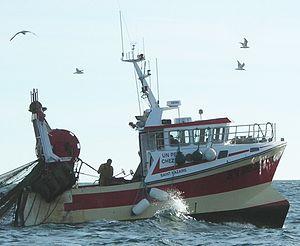
Un chalutier est un bateau de pêche qui doit son nom au chalut, filet qu'il utilise.